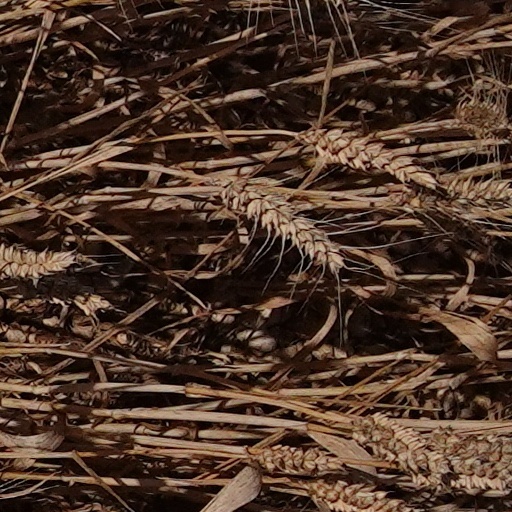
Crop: wheat